Henry Betterton, 1st Baron Rushcliffe

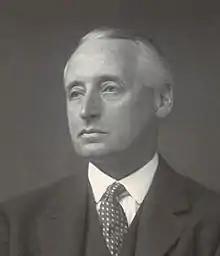
by Walter Stoneman, 1930

Henry Bucknall Betterton, 1st Baron Rushcliffe, (15 August 1872 – 18 November 1949), known as Sir Henry Betterton, Bt, between 1929 and 1935, was a British barrister and Conservative politician. He served as Minister of Labour under Ramsay MacDonald between 1931 and 1934.